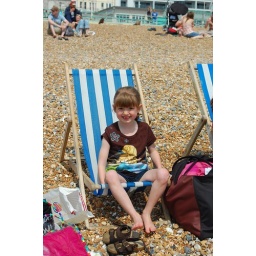
Emily in her beach chair